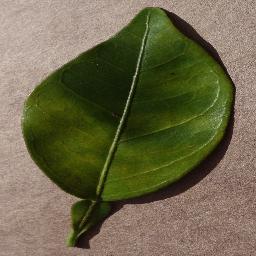
Label: Orange___Haunglongbing_(Citrus_greening)